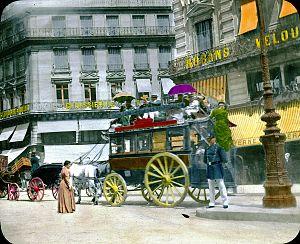
Omnibus à Paris en 1900 (ligne Montmarte/Saint-Germain-des-Prés).Note
Un omnibus est, historiquement, un véhicule à traction hippomobile assurant un service de transport public régulier. Le terme a donné ses dérivés : autobus et bus.